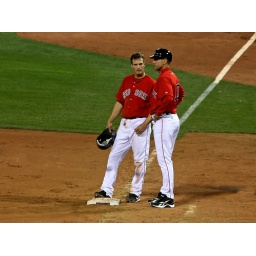
green in red